Riga Ghetto

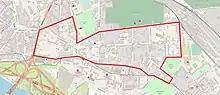
Riga ghetto

Riga Ghetto was a small area in Maskavas Forštate, a neighbourhood of Riga, Latvia, where Nazis forced Jews from Latvia, and later from the German "Reich" (Germany, Austria, Bohemia, and Moravia), to live during World War II. On October 25, 1941, the Nazis evicted the ghetto's non-Jewish inhabitants and relocated all Jews from Riga and its vicinity there. Most Latvian Jews (about 35,000) were killed on November 30 or December 8, 1941, in the Rumbula massacre. The Nazis transported a large number of German Jews to the ghetto; most of them were later killed in massacres.